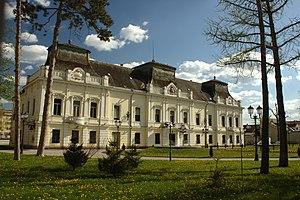
Les monuments culturels d'importance exceptionnelle sont les monuments de Serbie qui possèdent le plus haut degré de protection.
L'éparchie du Banat est une éparchie, c'est-à-dire une circonscription de l'Église orthodoxe serbe, située dans la région du Banat. Elle s'étend principalement dans la province de Voïvodine mais aussi dans la partie du Banat qui fait partie du district de Belgrade. Le siège de l'éparchie est la ville de Vršac. En 2016, elle est administrée par l'évêque Nikanor.
Le palais épiscopal de Vršac est un édifice situé à Vršac, en Serbie, dans la province de Voïvodine. En raison de son importance, il est inscrit sur la liste des monuments culturels d'importance exceptionnelle de la République de Serbie.